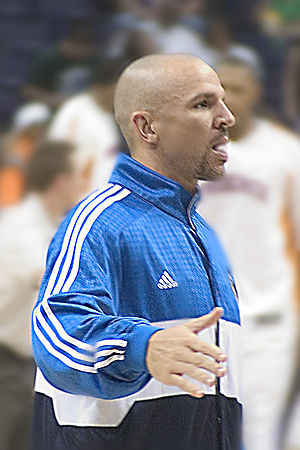
Jason Kidd
Jason Frederick Kidd er en tidligere amerikansk basketballspiller og senere træner. Han spillede i NBA for Dallas Mavericks, Phoenix Suns, New Jersey Nets og New York Knicks. Kidd blev i 1995 valgt til NBA's bedste rookie, og blev desuden hele 9 gange udtaget til NBA's All-Star hold.